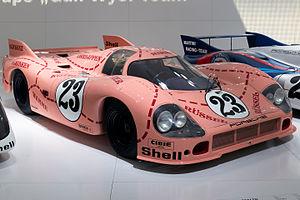
Une art car est un véhicule dont l'apparence a été modifiée dans une démarche artistique. Les artistes possèdent et conduisent généralement leurs œuvres. Il est arrivé qu'on désigne ces derniers par un mot-valise : « cartists ».
La Porsche 917/20 est une automobile de sport-prototype construite par le constructeur allemand Porsche. Elle avait pour objectif d’être une version produisant moins de traînée aérodynamique que ces prédécesseurs, à savoir les Porsche 917 K et 917 LH.